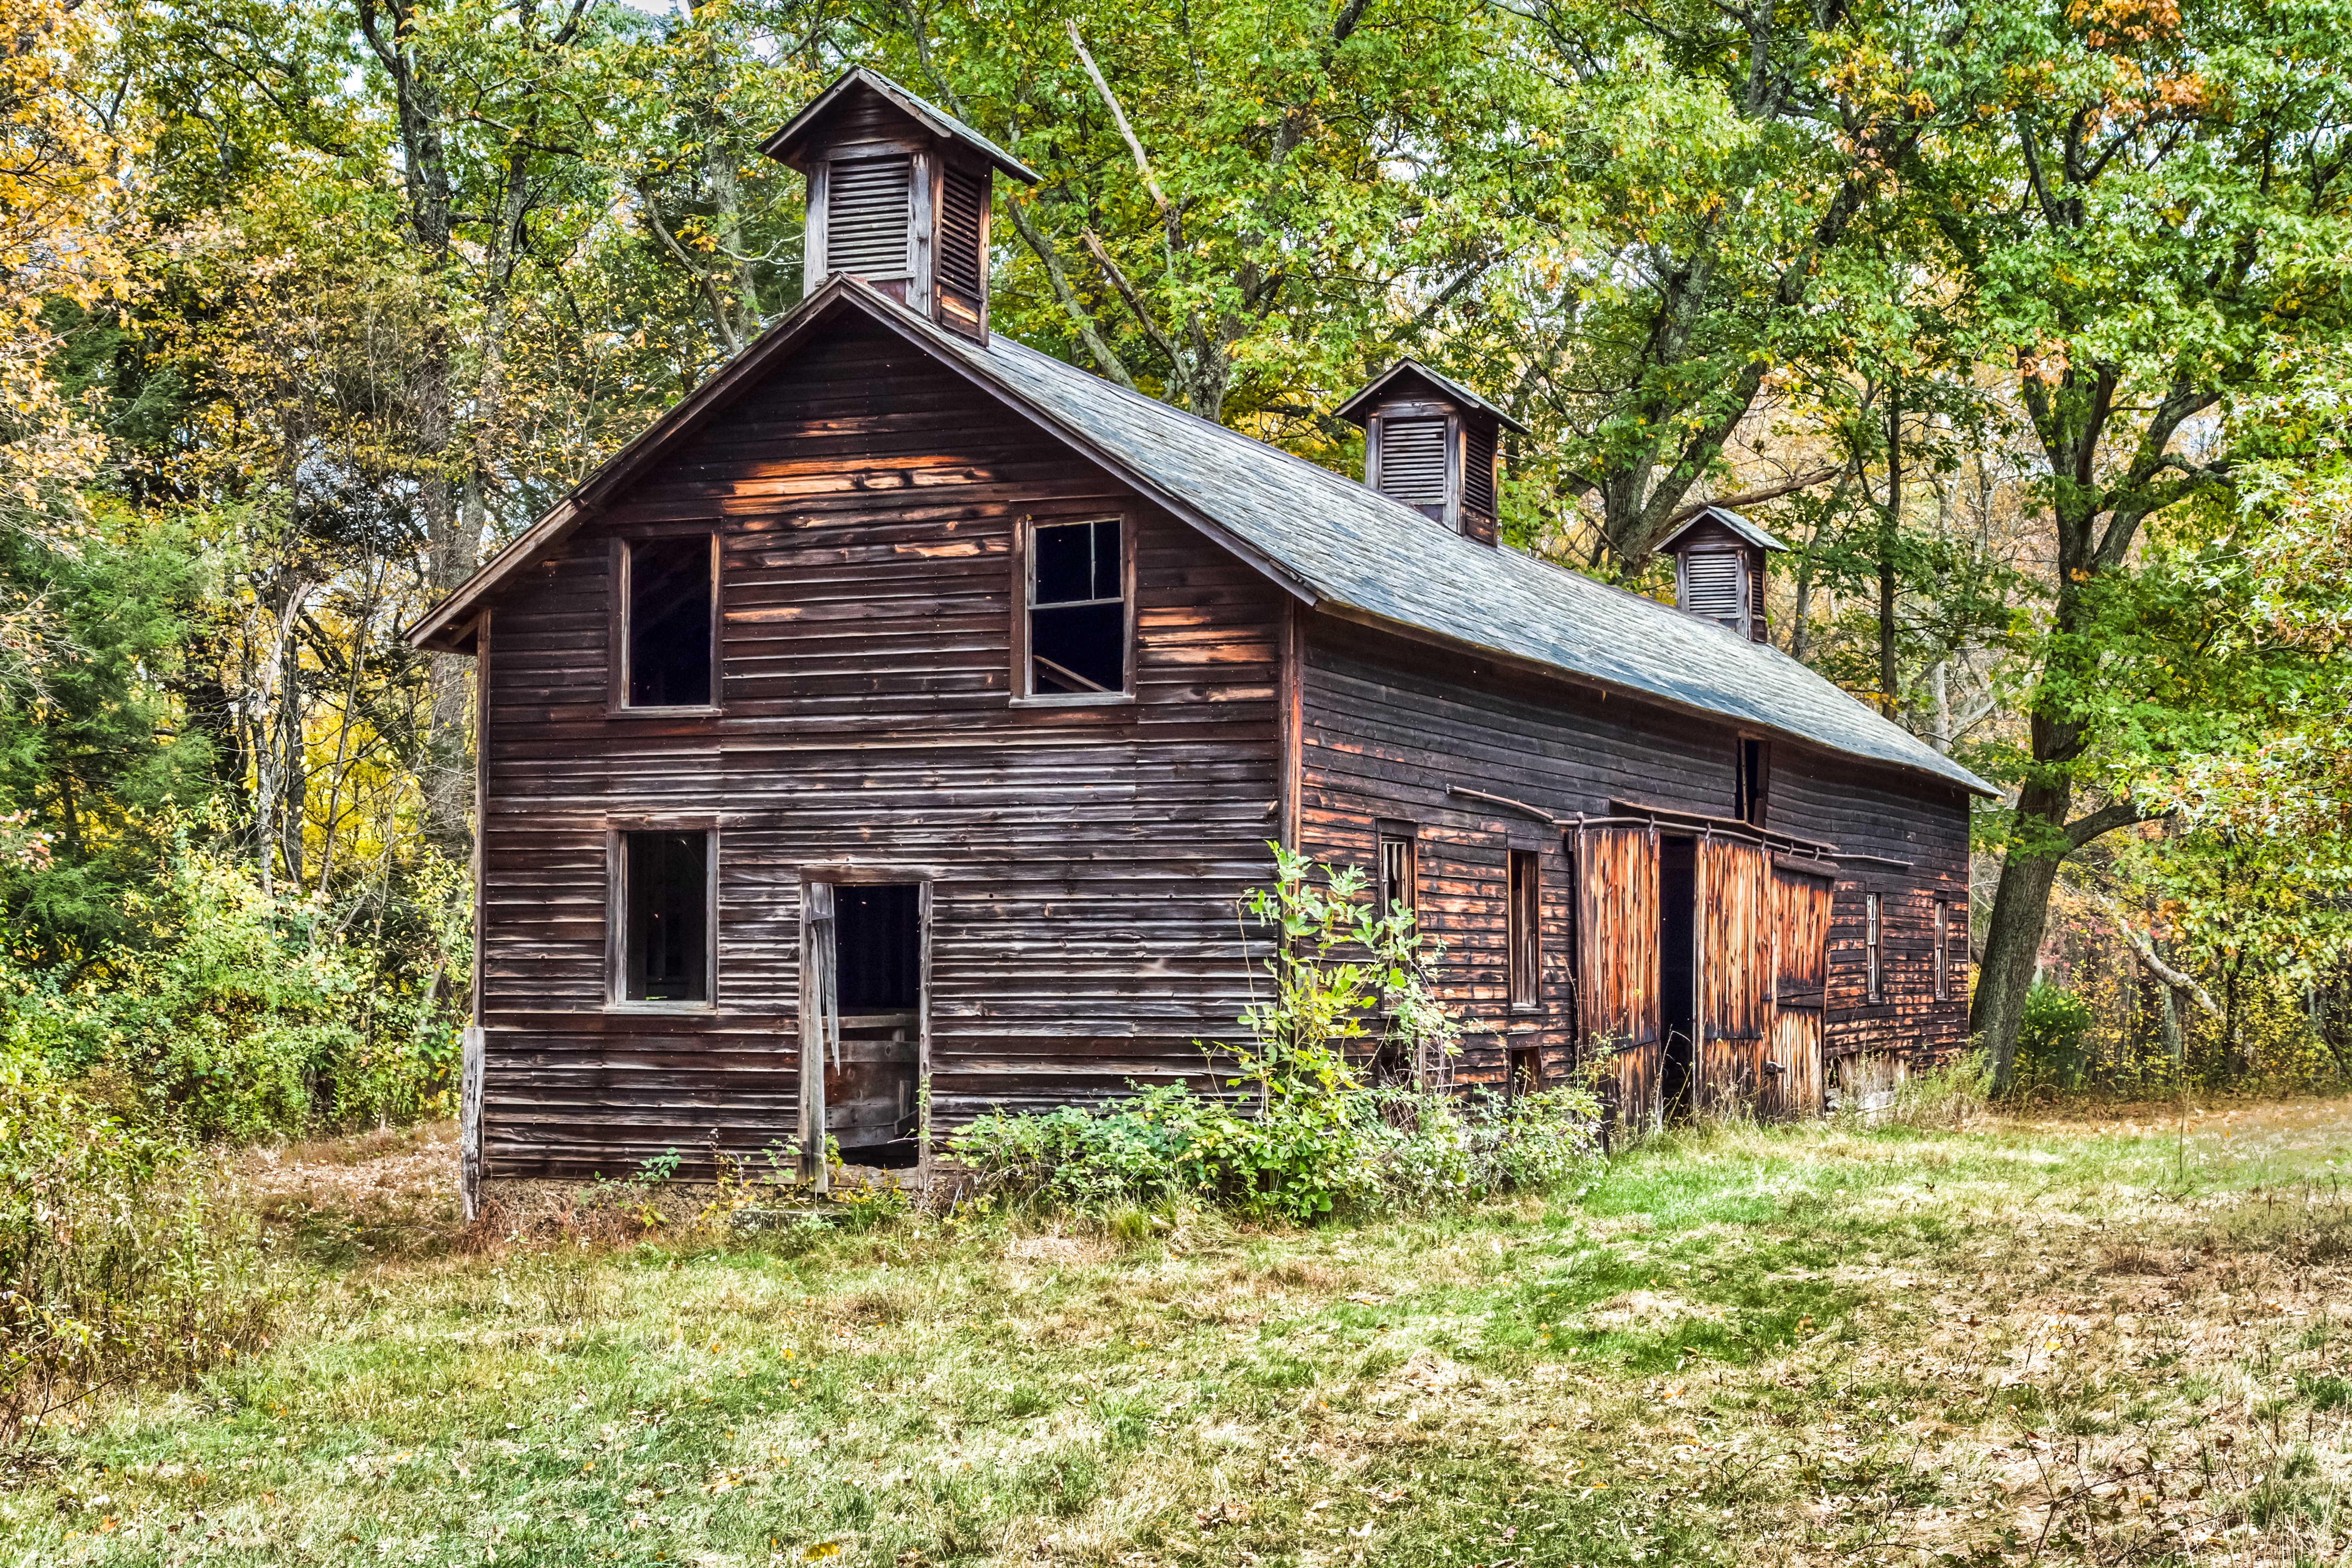
wood, farm, house, building, old, barn, home, shed, rustic, hut, village, shack, cottage, autumn, abandoned, chapel, decay, farmhouse, estate, woodland, log cabin, rural area